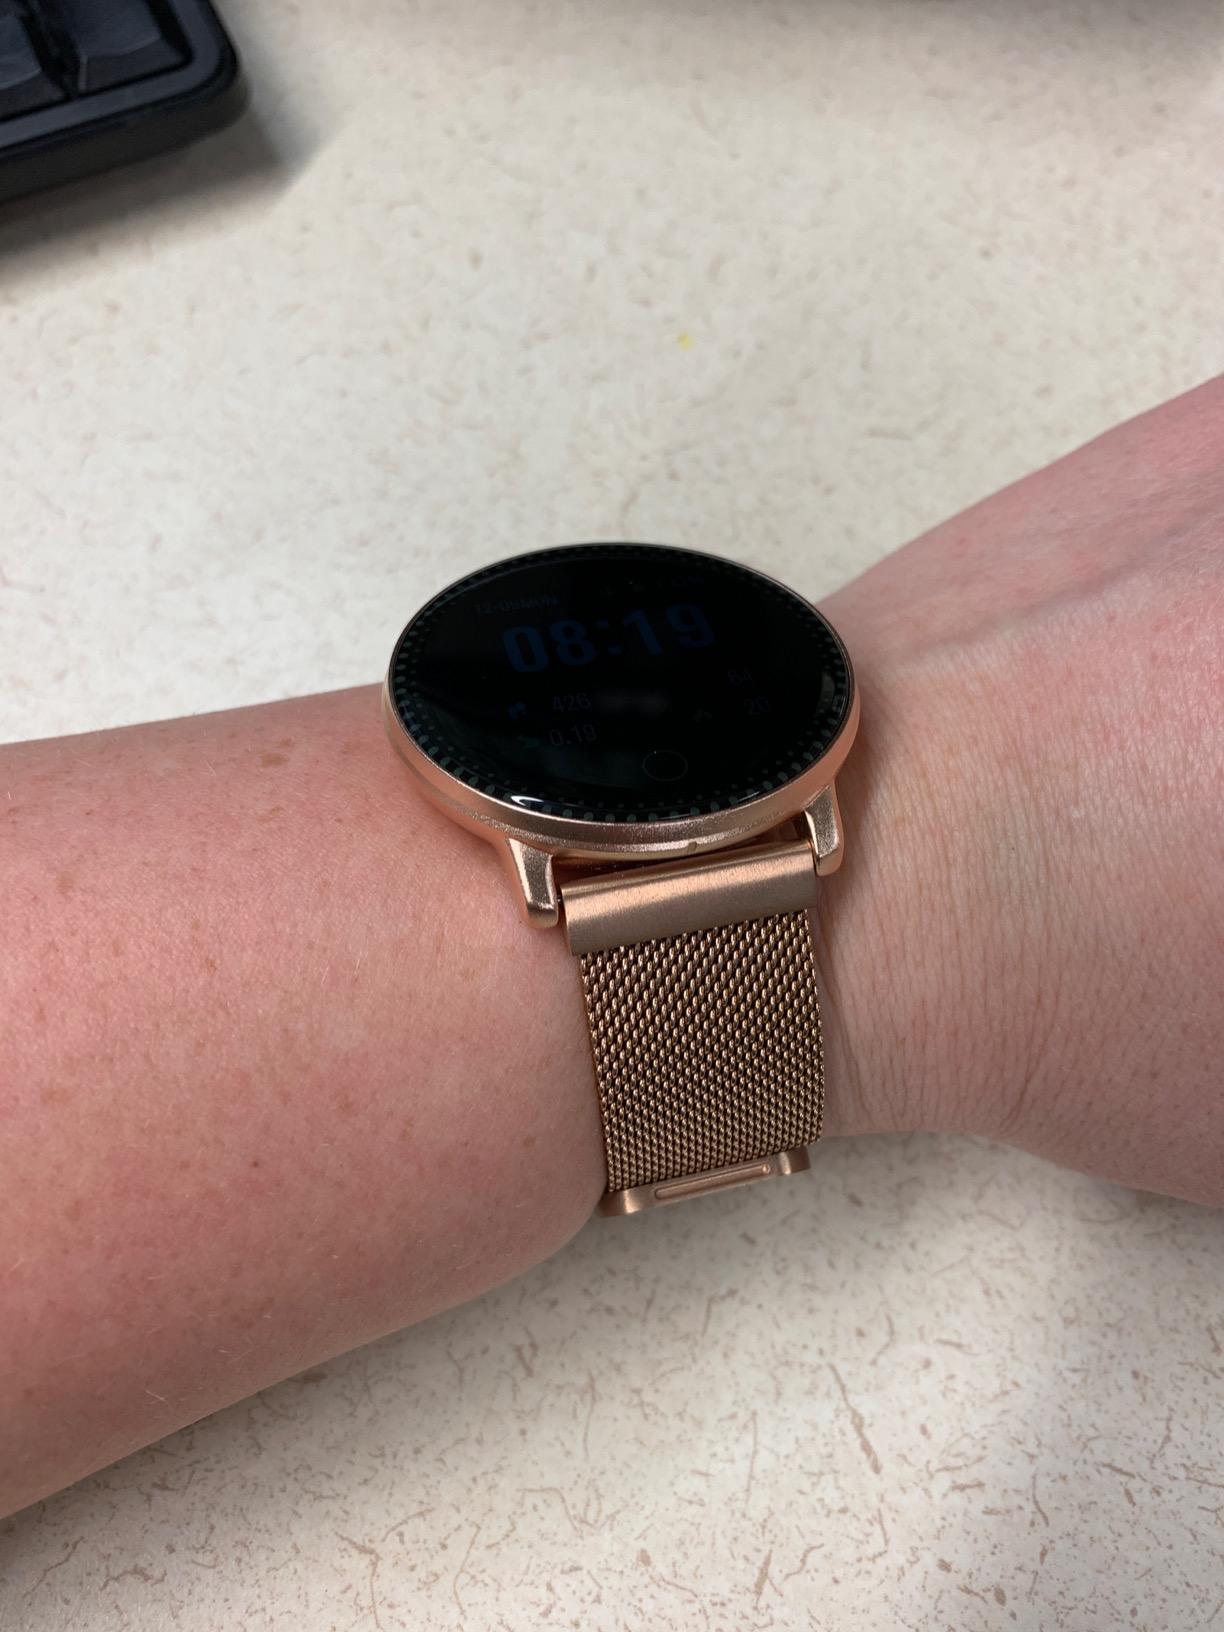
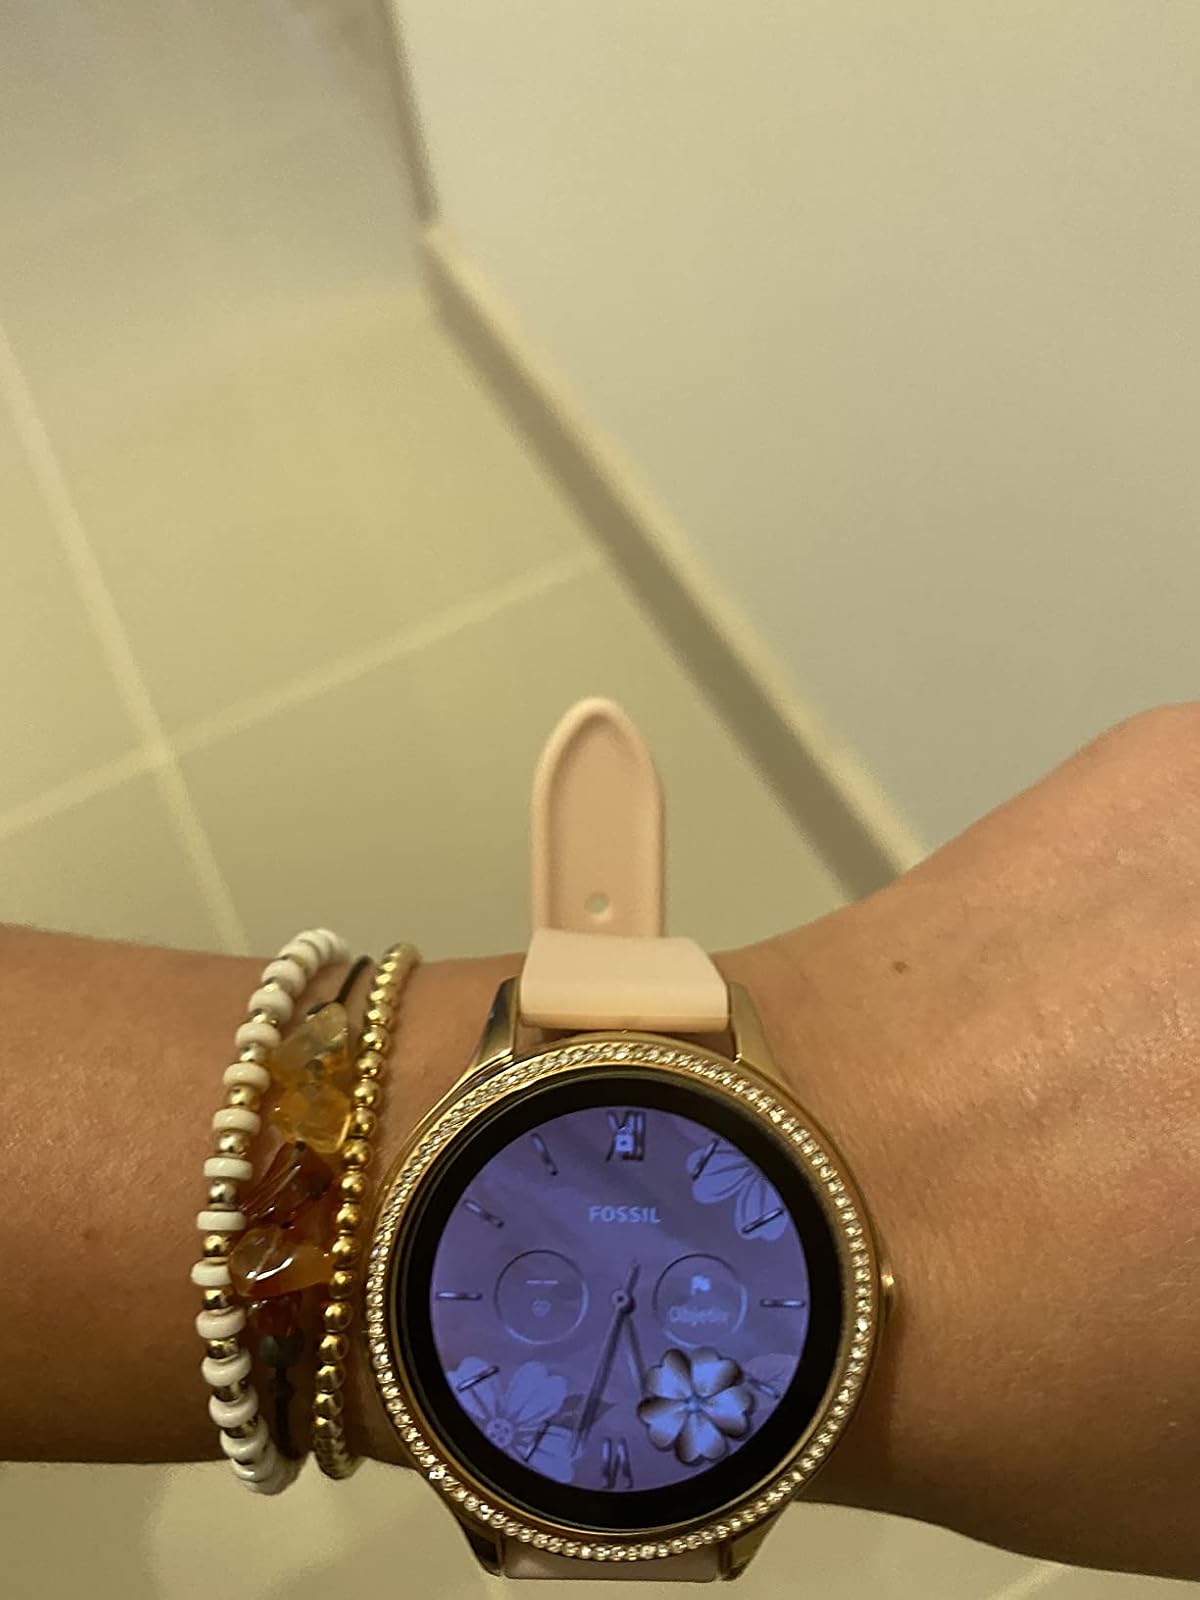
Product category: smartwatch
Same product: no